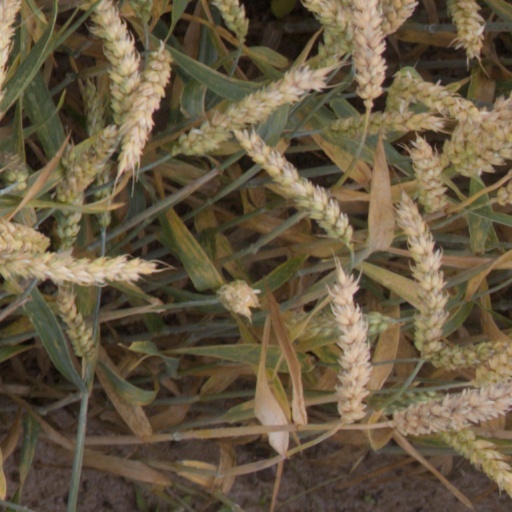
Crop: wheat